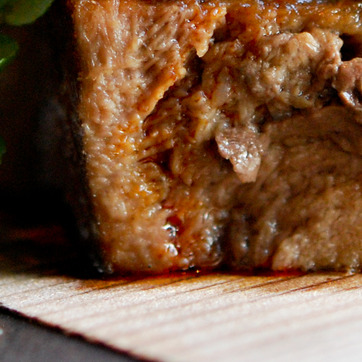
Material: food